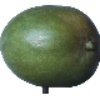
Label: Mango 1